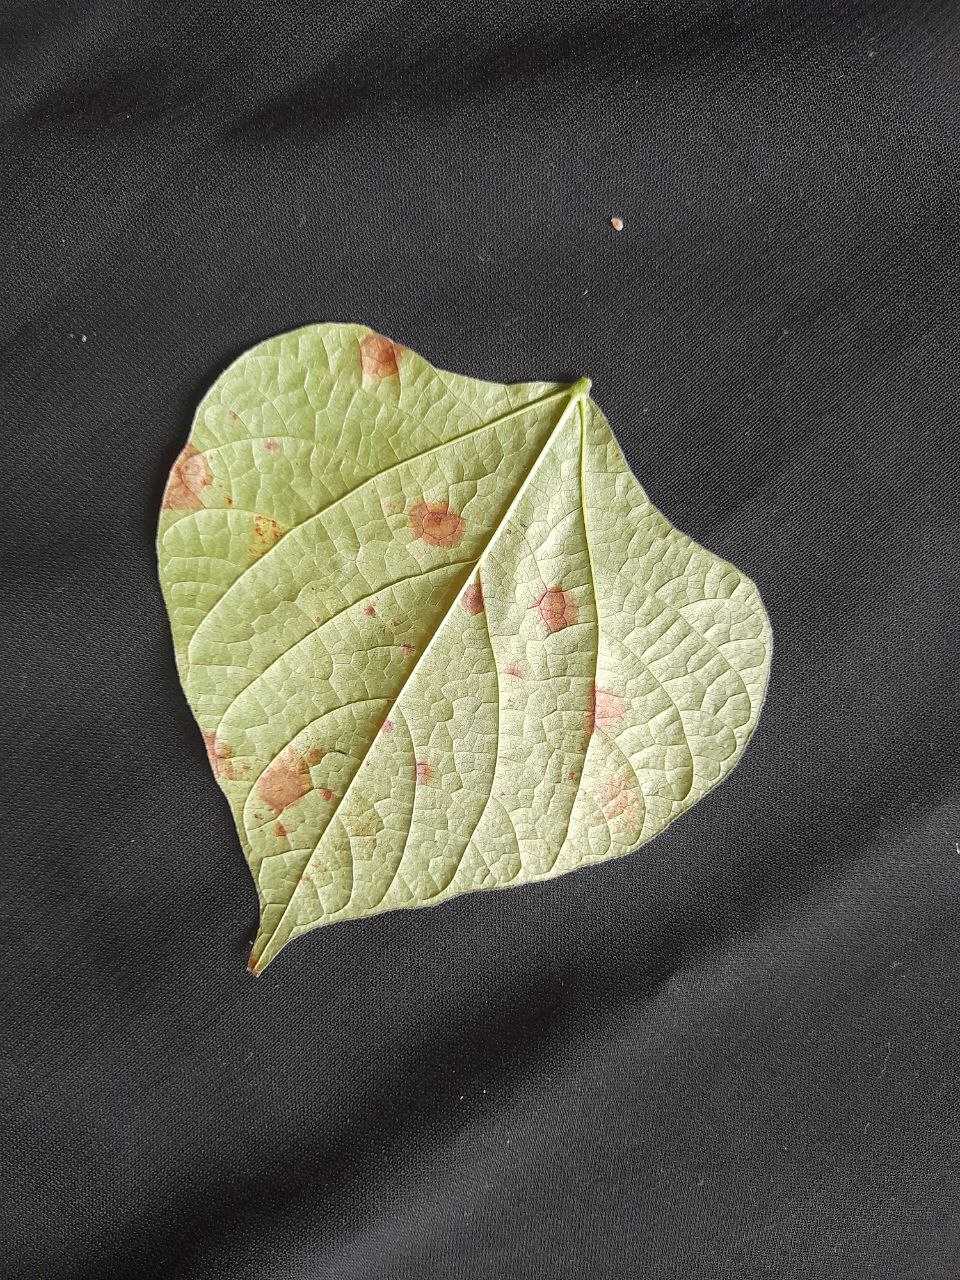
Crop: bean
Leaf condition: Rust